Peaked cap

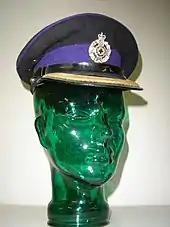
Peaked cap used by the Royal Army Chaplains' Department

In the Israel Defense Forces, combination caps are used only by Israeli Air Force and Navy officers in ceremonial dress; Military Police soldiers while on duty; Israel Defense Forces Orchestra soldiers; and some regimental sergeants major of other service branches when in ceremonial dress.